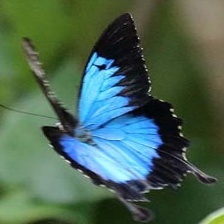
Species: ULYSES